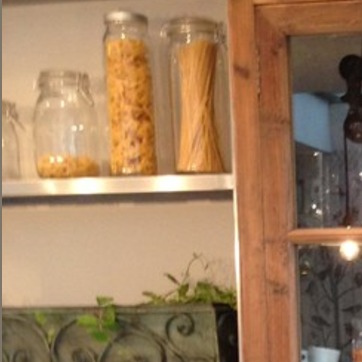
Material: metal